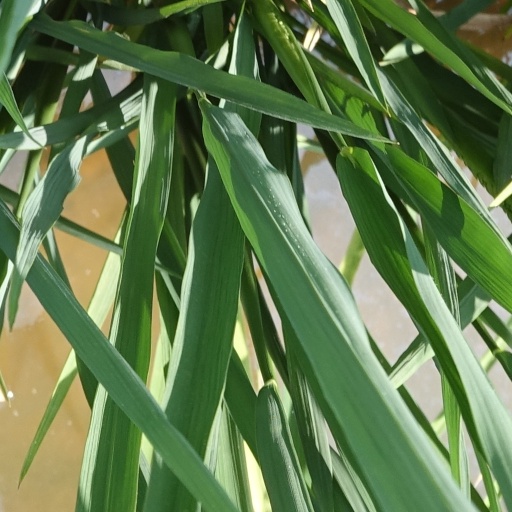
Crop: rice